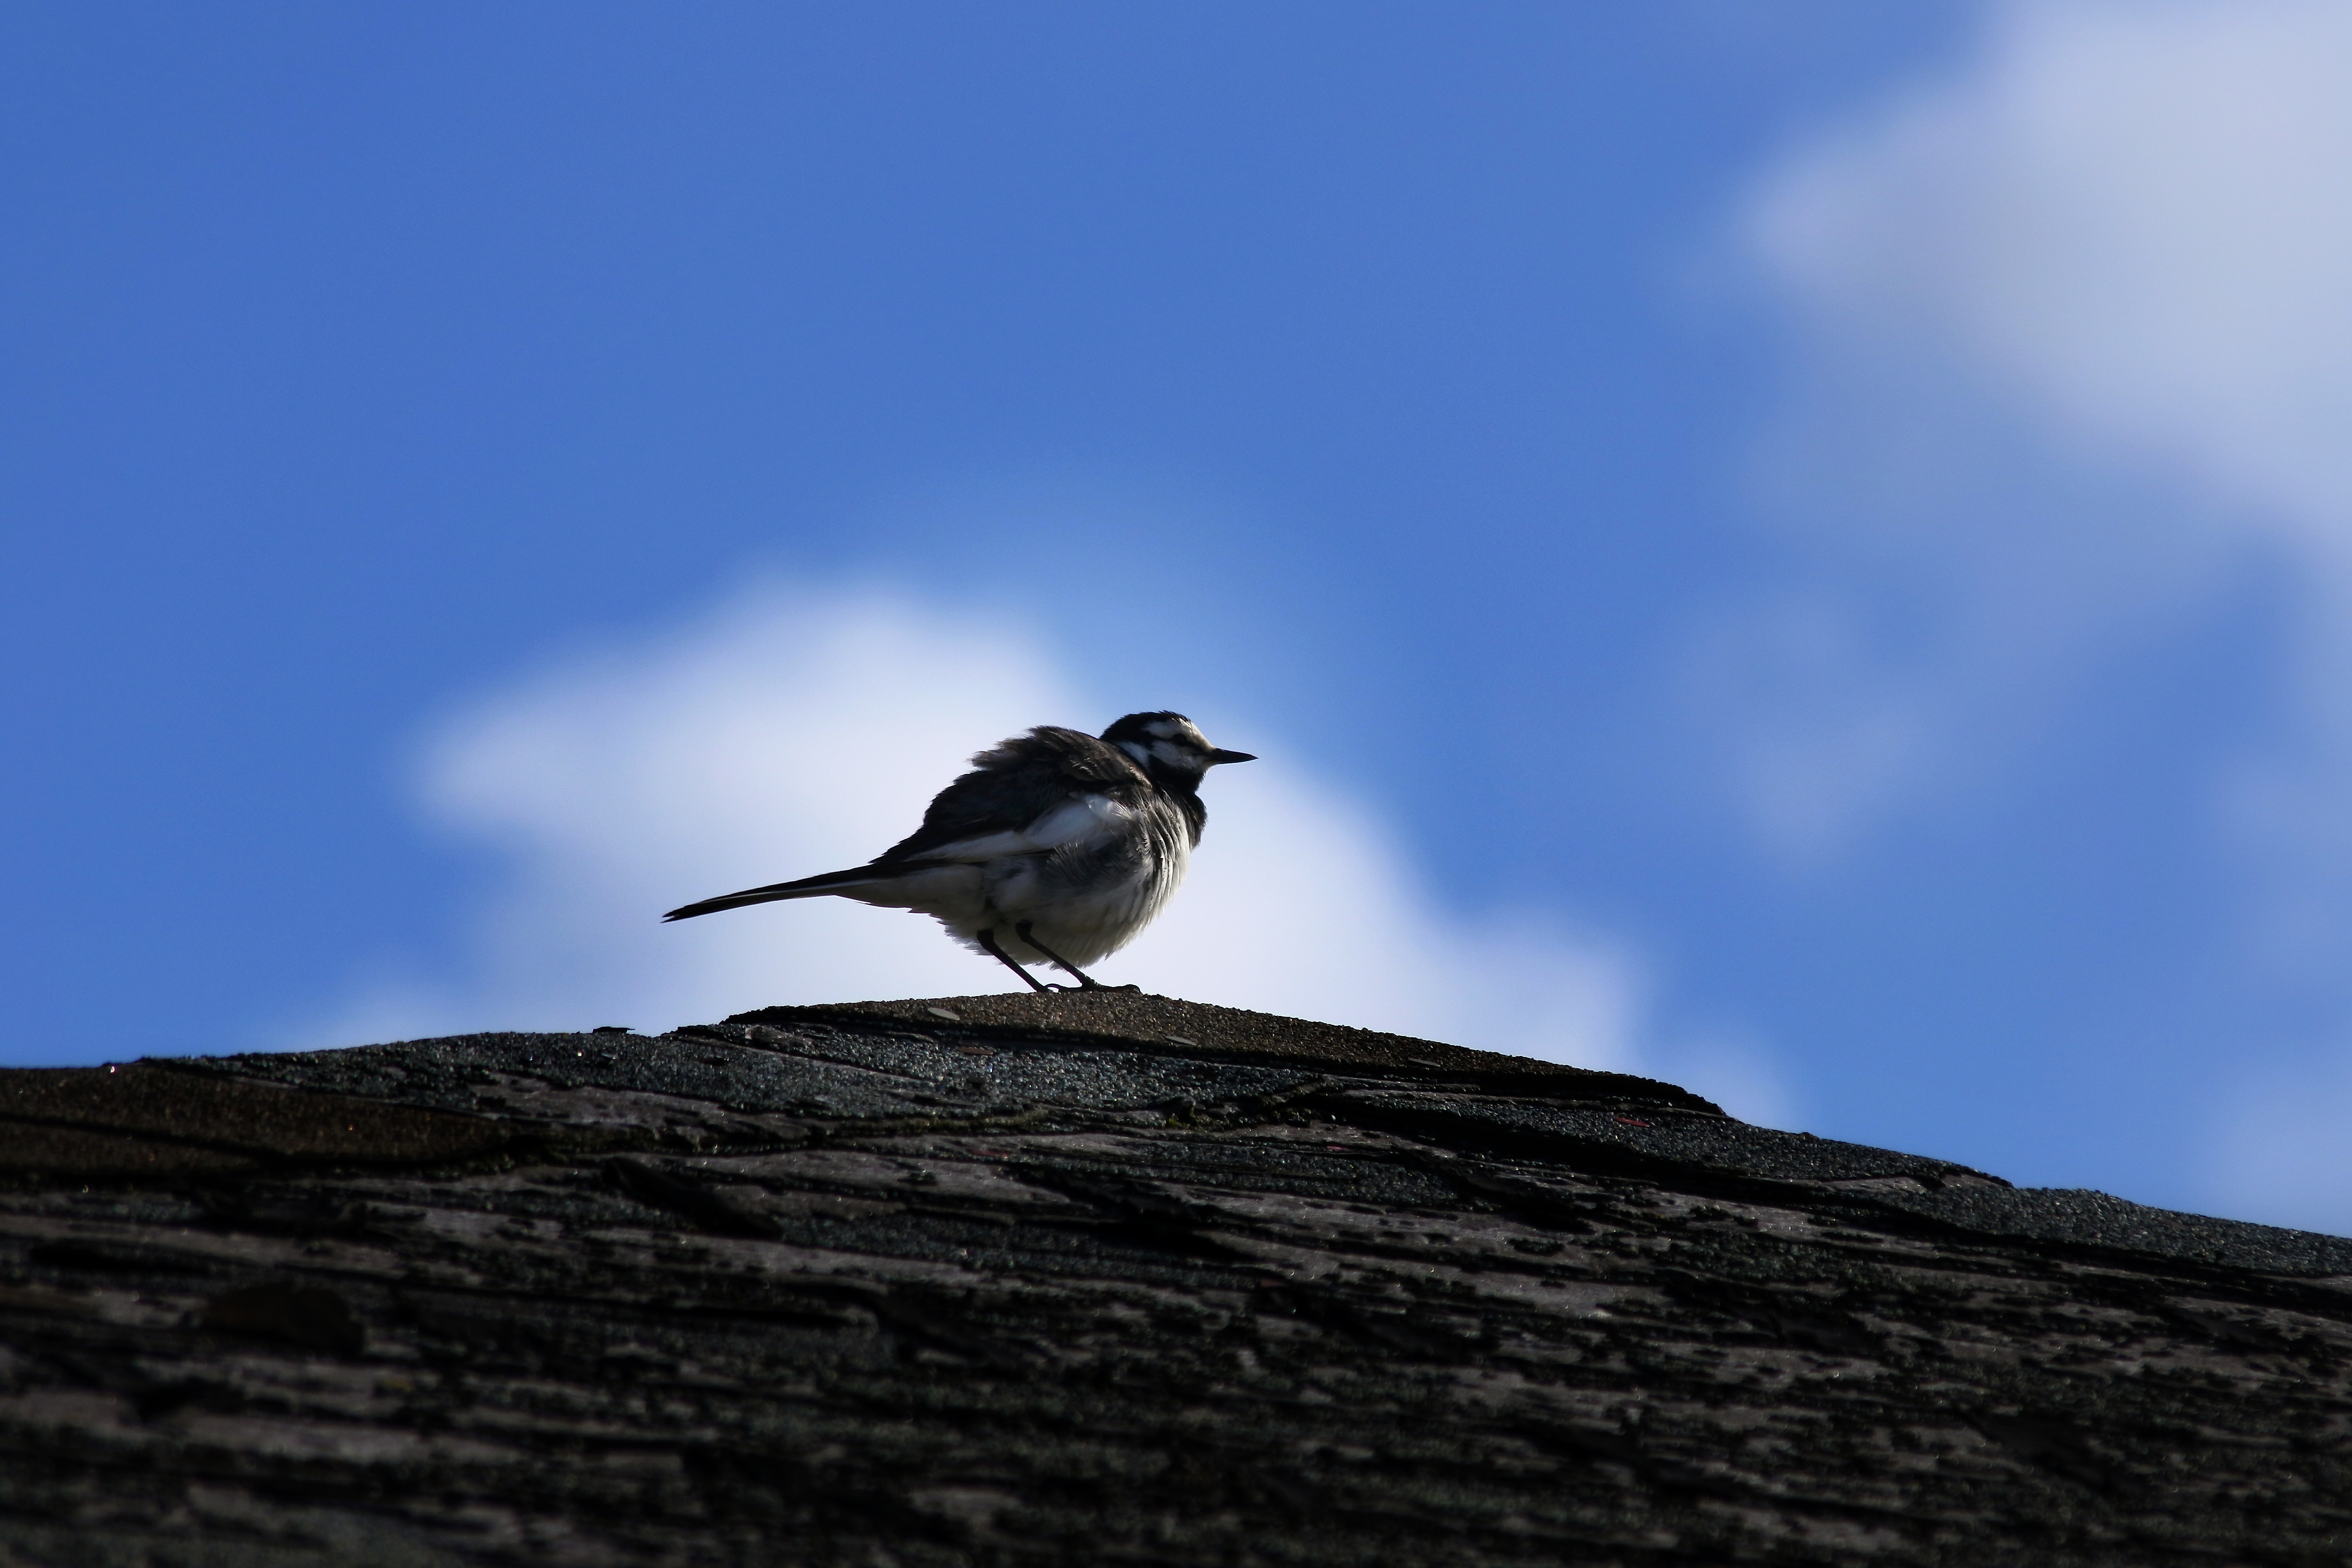
landscape, nature, bird, wing, cloud, sky, animal, natural, blue, fauna, wild animal, vertebrate, little bird, wild birds, perching bird, high security level